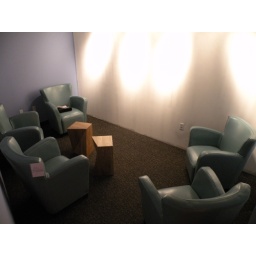
Comfortable blue chairs and small tables for meeting in the &amp;quot;Blue Sky Room&amp;quot;